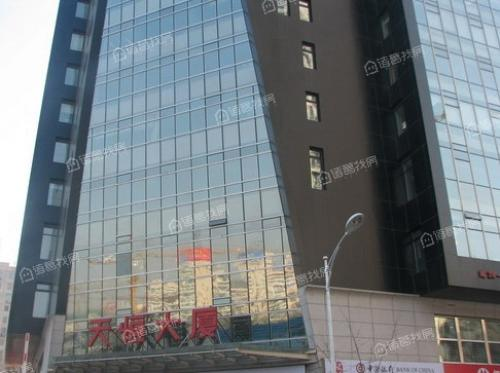
地标名称：天恒大厦
所在城市：北京市·东城区